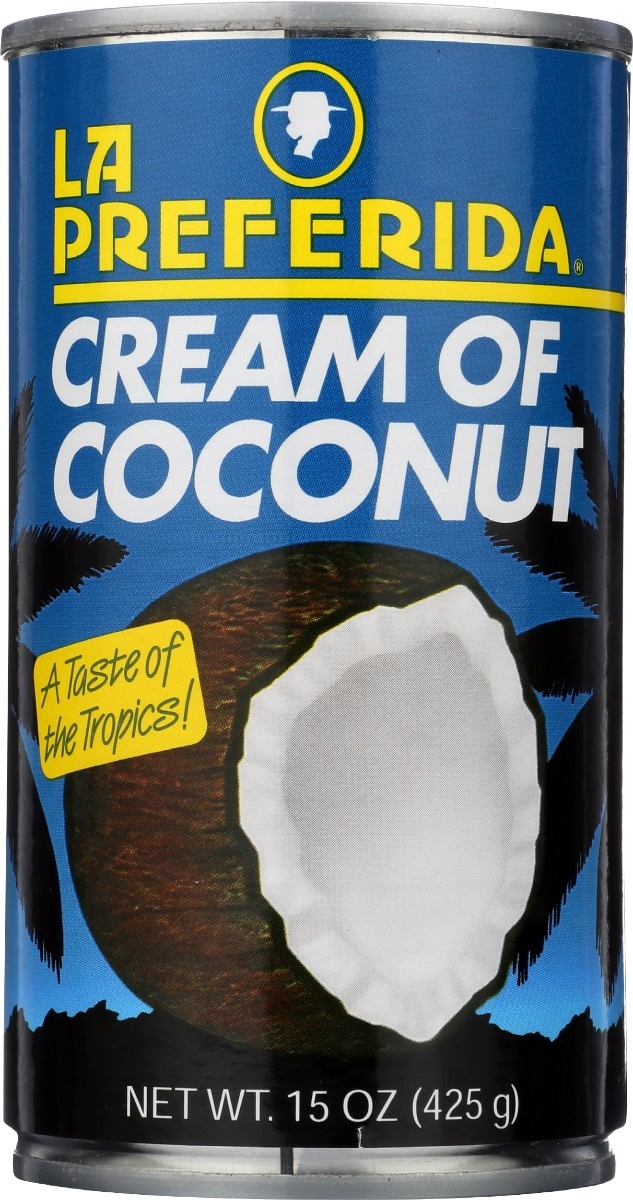
LA PREFERIDA: Cream Of Ccnut, 15 oz
Brand: LA PREFERIDA
Made from the pressed juice of sun-ripened Caribbean coconuts. Our velvety Cream of Coconut adds a sweet taste of the tropics to any dish or drink! Richer and thicker then traditional coconut milk, it makes for an exceptional alternative to heavy cream for baking or mixed beverages.
Category: Food, Beverages & Tobacco > Food Items > Cooking & Baking Ingredients > Canned & Dry Milk > Condensed Milk